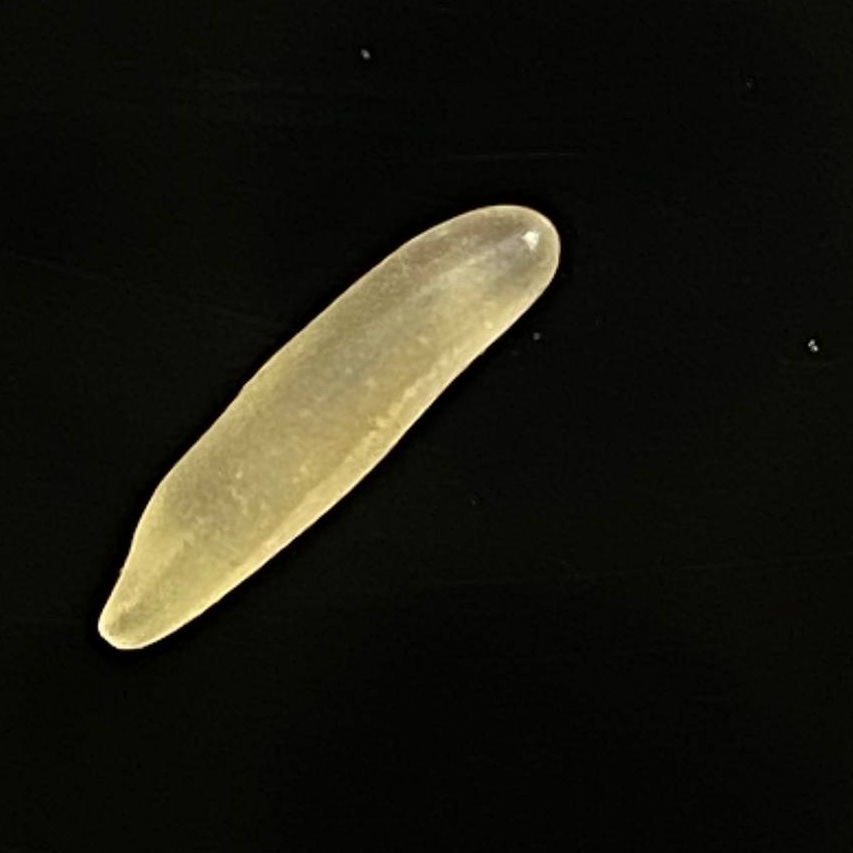
Rice variety: Bashmoti